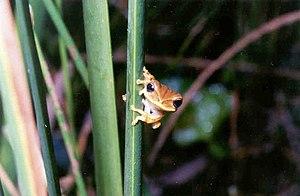
Hypsiboas polytaenius est une espèce d'amphibiens de la famille des Hylidae.